Sultanate of Bacan

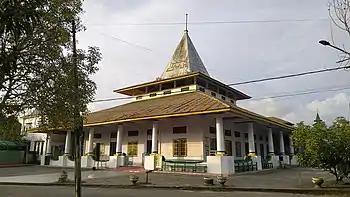
Sultan Bacan Mosque

After the rebellions in the region had been defeated in the late 1650s, the Dutch kept Bacan under close surveillance for more than a century. Dutch observers found the Bacan elite to be stout and self-assured in spite of the shrunken state of the sultanate, as they tried to uphold obsolete claims to parts of Ceram and Papua. The low population density, aggravated by epidemics, and the abundance of sago and fish made the population self-sufficient in terms of foodstuff, and the Dutch complained about the perceived inertia of the locals. Piracy was a big problem for the vulnerable population far into the 19th century. In 1774 the ruler Muhammad Sahadin (1741-1779) entertained friendly contacts with the British sea captain Thomas Forrest and also with the independent Sultan of Maguindanao. The suspicious Dutch therefore deposed him in 1779. The next two sultans were likewise exiled. However, by now a rebel movement gained momentum in Maluku and Papua in the form of the Tidorese prince Nuku who persistently fought the Dutch with varying success. With British assistance, Nuku’s forces conquered the Dutch fort in Bacan in 1797, before occupying Tidore itself. Prince Atiatun, who administered the kingdom at the time, in fact welcomed Nuku. The war nevertheless led to widespread destruction on the Bacan Islands with depopulation in many places.